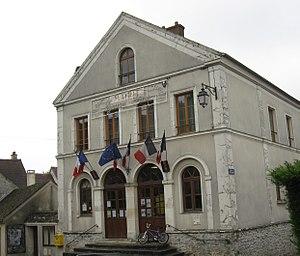
Mairie de Montgé-en-Goële. (Seine-et-Marne, région Île-de-France).
Montgé-en-Goële est une commune française située dans le département de Seine-et-Marne en région Île-de-France.